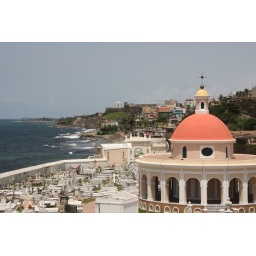
I got yelled at by the Park Ranger for taking this picture, well for standing on the wall to take this picture.